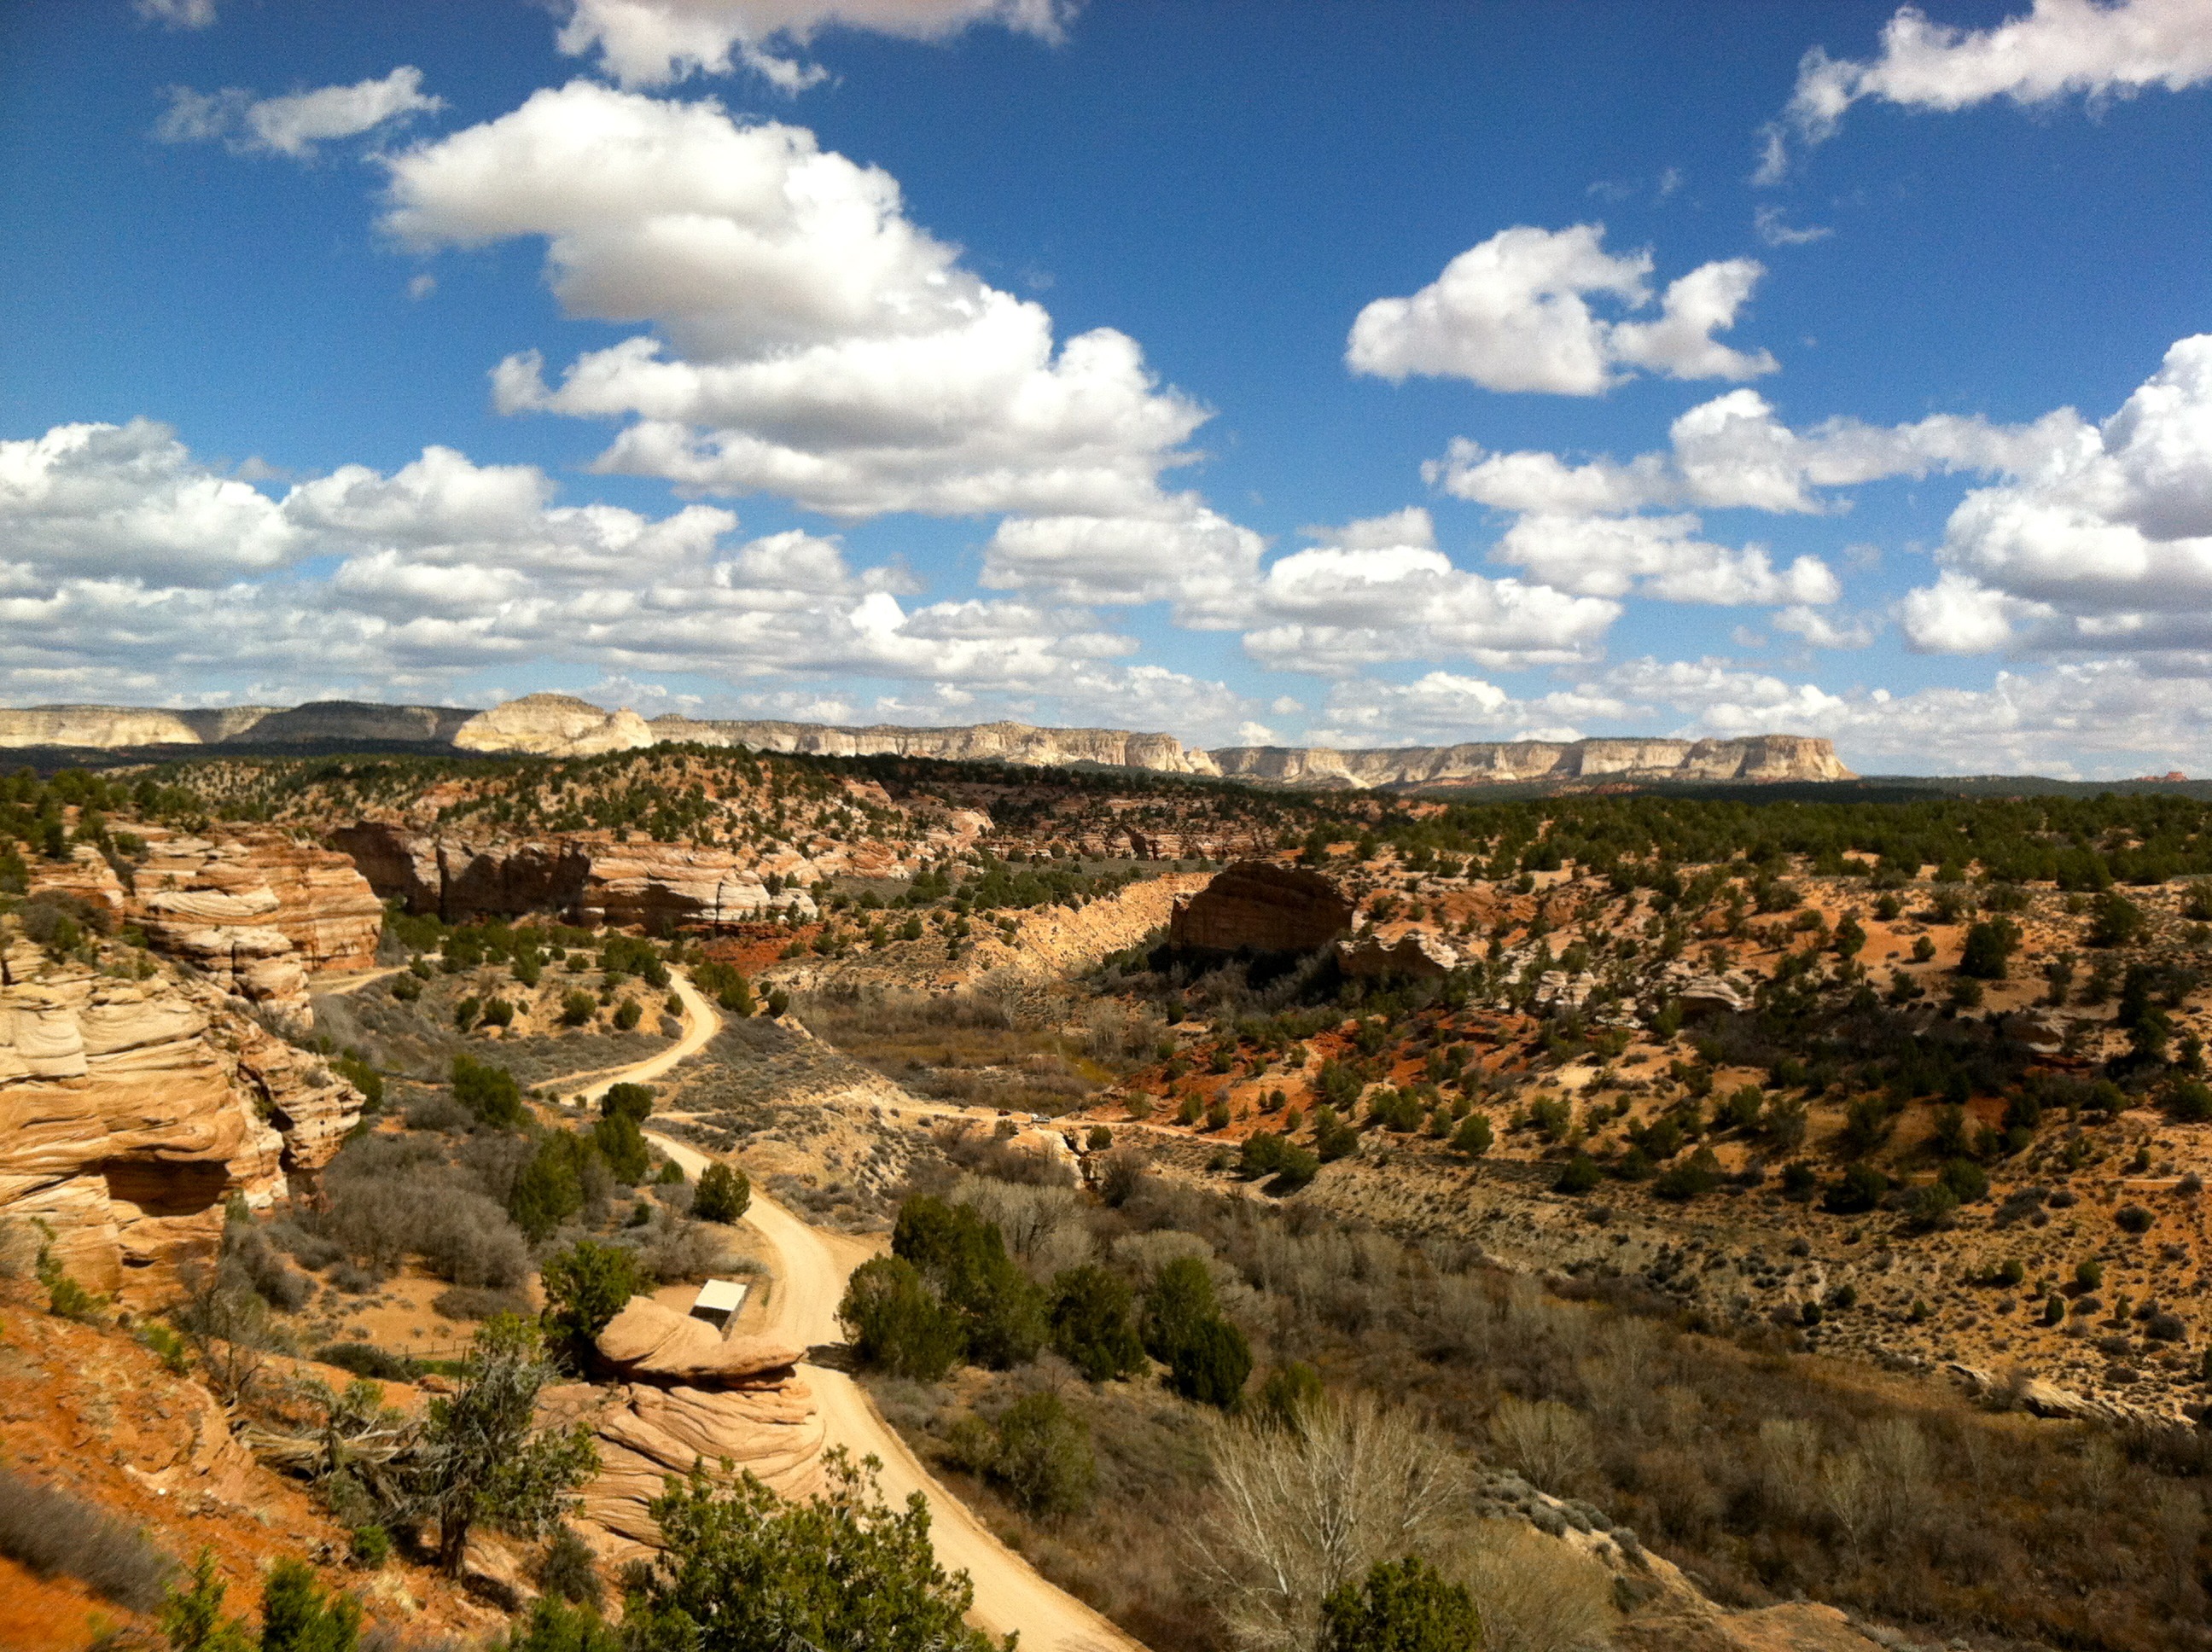
landscape, nature, sky, hill, desert, valley, country, panorama, rural, scenic, soil, canyon, terrain, outside, clouds, geology, mountains, ruins, utah, badlands, plateau, ecosystem, southwest, rural area, ancient history, natural environment, geographical feature, angel's canyon